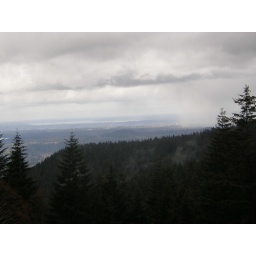
More territorial views off main tiger road near 2 mile marker.